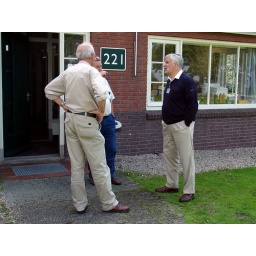
Opa Jan en Jean werden in gebouw 221 gastvrij en hulpvaardig ontvangen door 2 medewerkers van het Artilleriemusem. Dank heren!